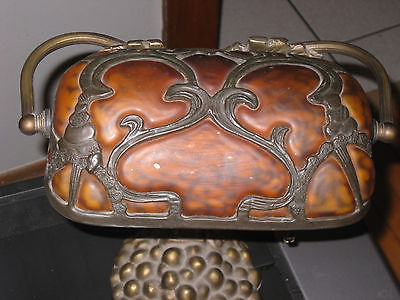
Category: lamp